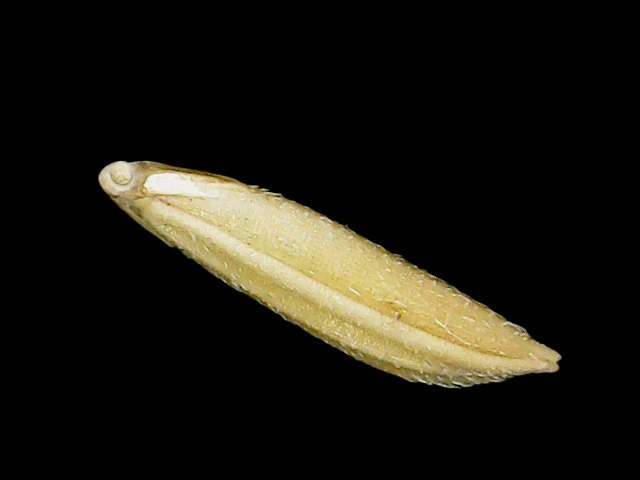
Rice variety: Binadhan21